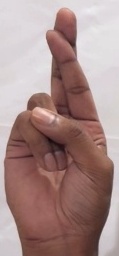
ASL sign: R